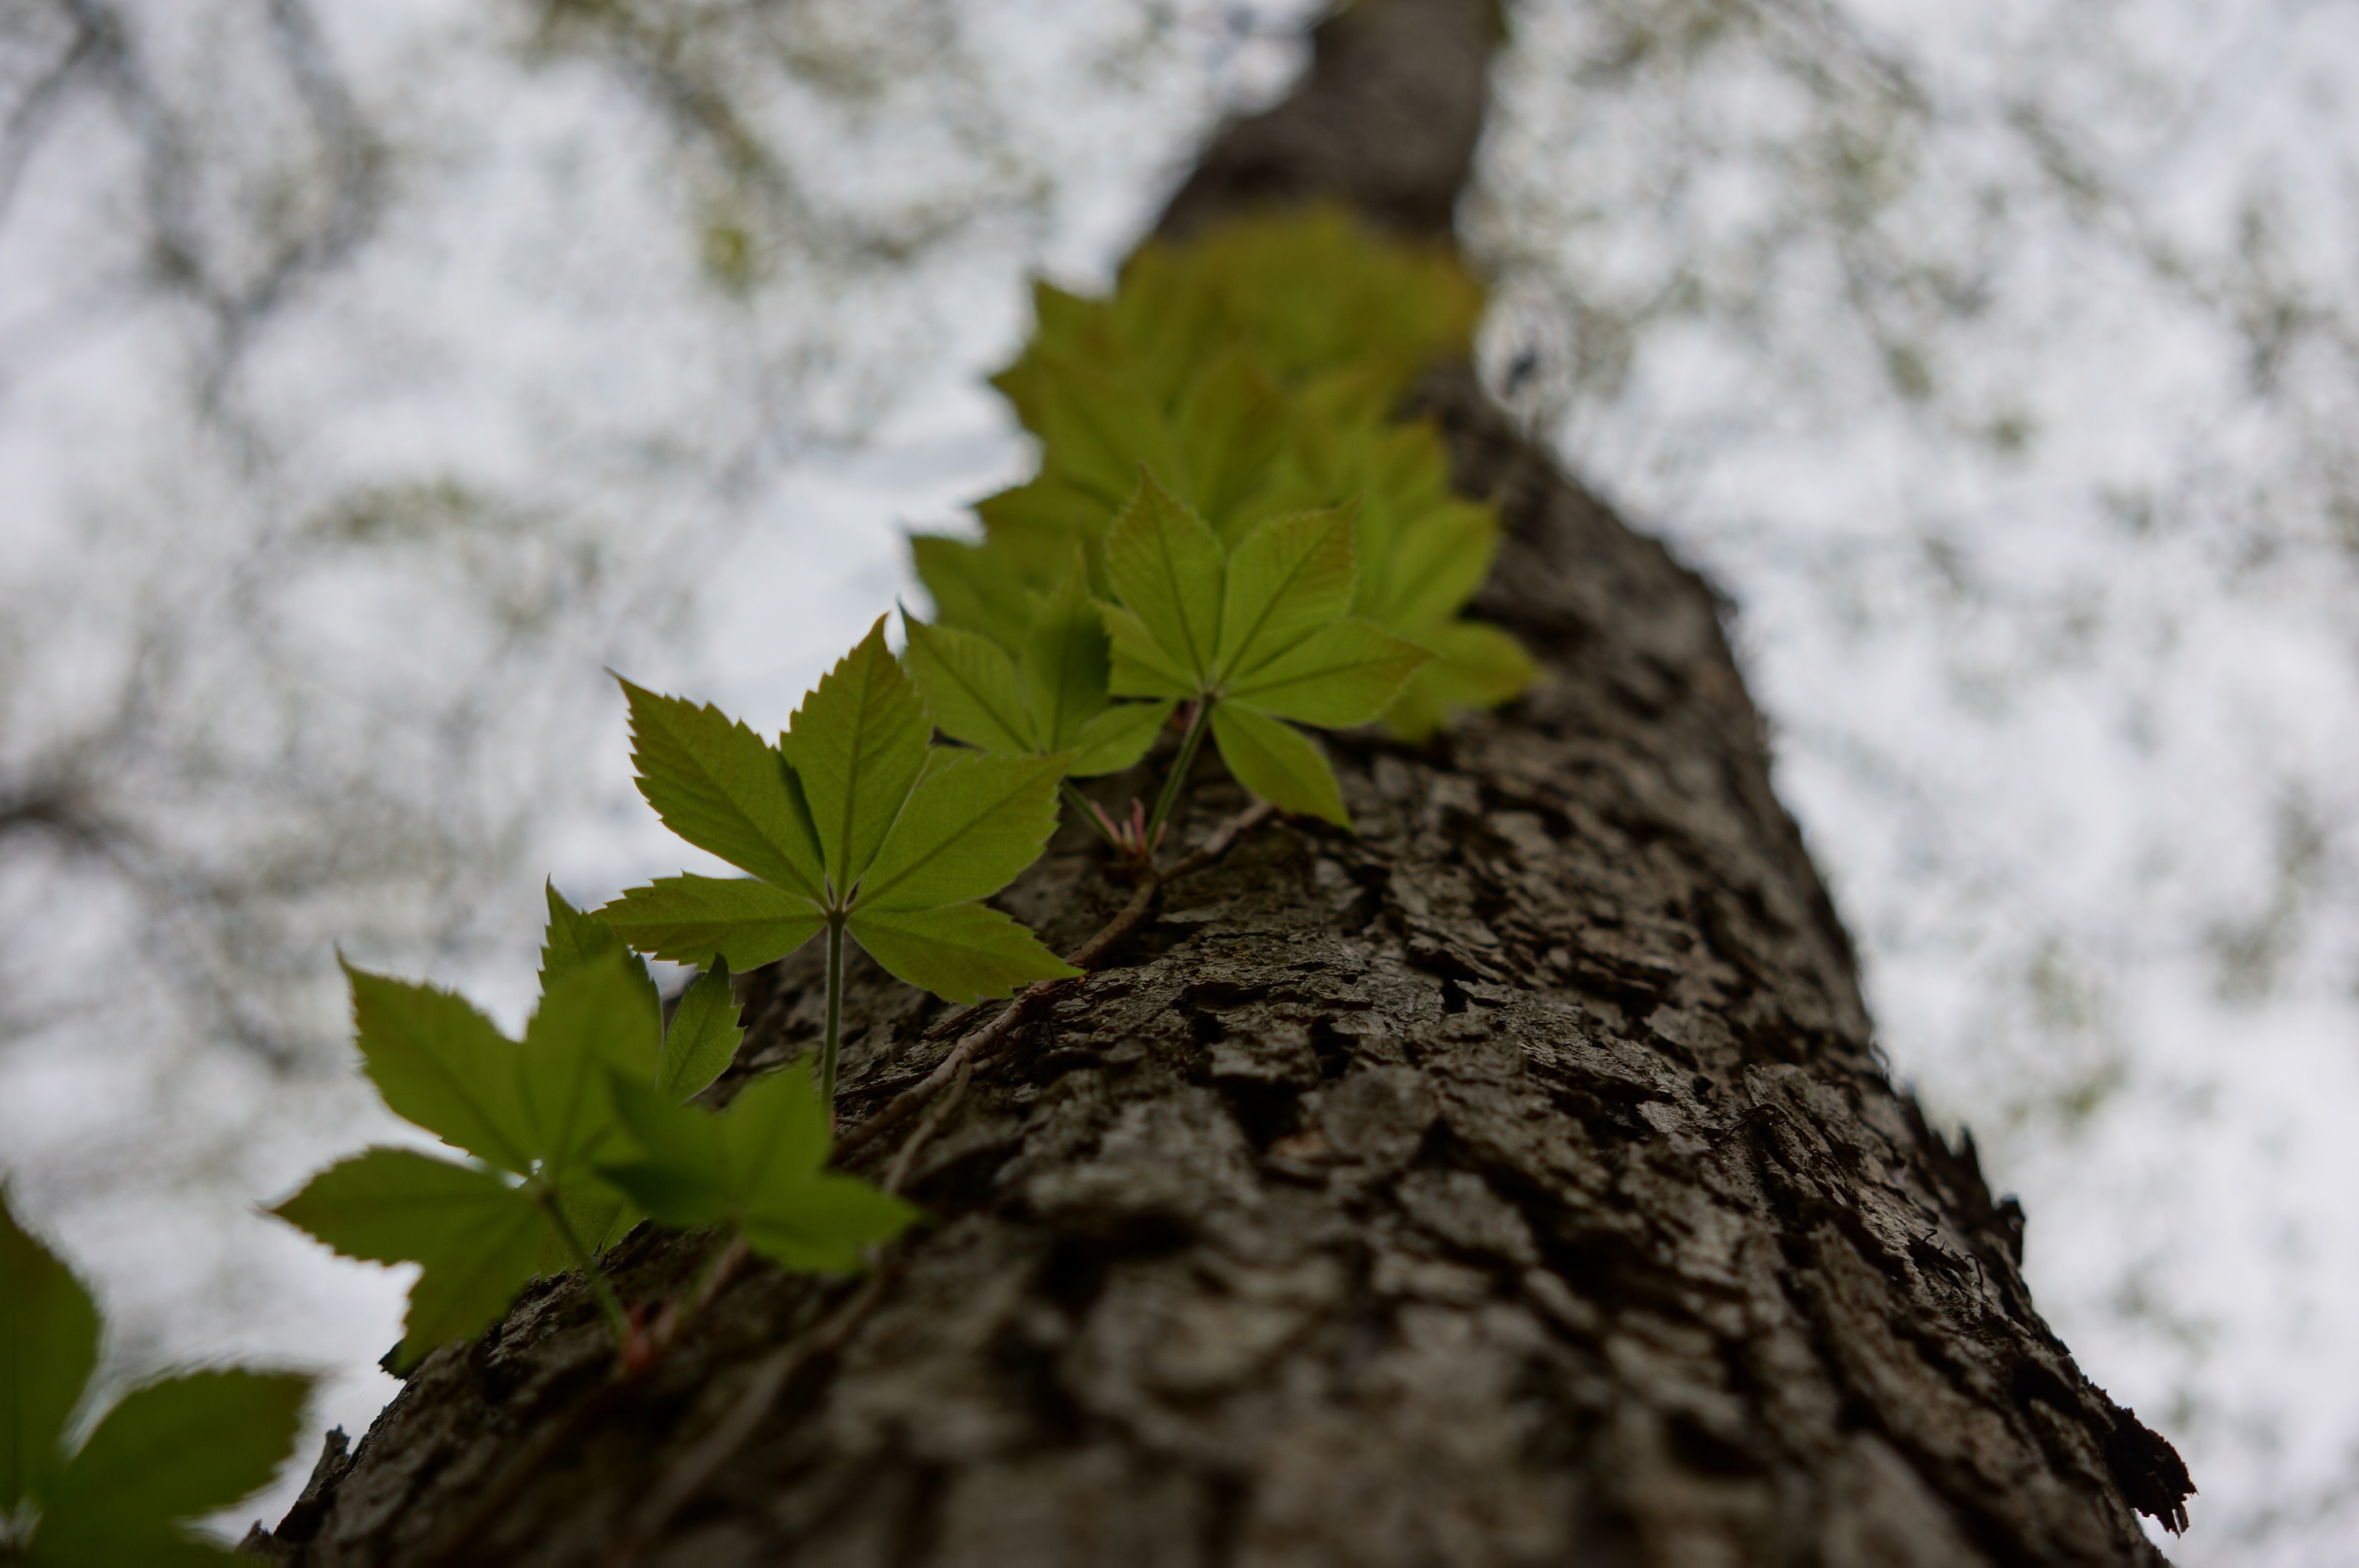
tree, nature, branch, snow, plant, vine, stem, leaf, flower, trunk, bark, green, grow, soil, botany, climber, flora, season, twine, close up, leaves, vegetation, creeper, tendril, macro photography, woody plant, clamberer